Battle of Bi

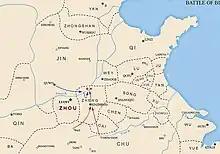
Battle of Bi

The Battle of Bi was fought during the Spring and Autumn period of Ancient China in 597 BC, between the major states of Chu and Jin. Occurring three and a half decades after the Battle of Chengpu, where Jin decisively defeated Chu, the battle was a major victory for Chu, cementing the position of its ruler King Zhuang as a hegemon among the vassal states of the Zhou dynasty.